Fitzroy Iron Works

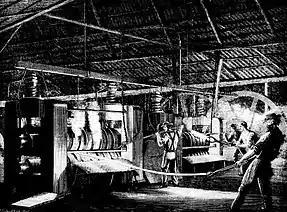
Fitzroy Iron Works - Rolling Mill c.1868. Unknown Artist (Engraving published in Illustrated Sydney News, Thu. 18 Feb. 1869, Page 5).

Enoch Hughes had knowledge of iron working but little working experience of blast furnaces and their operation. The blast furnace he constructed was an old fashioned design—cold blast with an open top—similar to a Scottish design of the 1830s. The outer shell of the furnace was constructed of sandstone blocks and stood 46 feet high to its open top. The base of the furnace was a 28 ft square with the upper part being cylindrical and banded with iron bars holding the courses of blocks in place. It was lined with fire-bricks which were made at the works using clay quarried on the site.